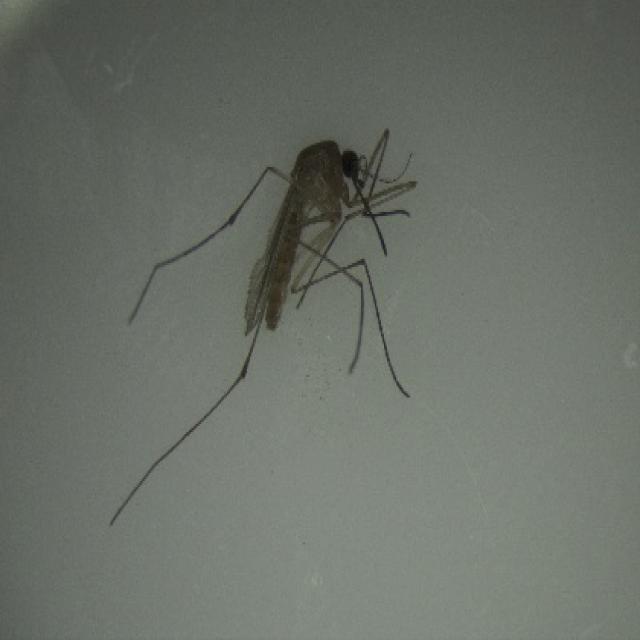
Species: culex_pipiens